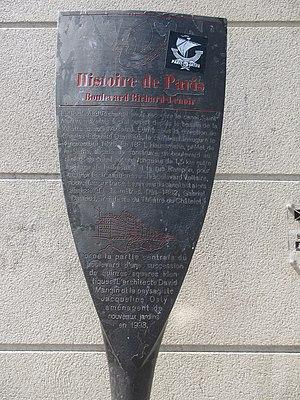
Panneau Histoire de Paris «
Le canal Saint-Martin est un canal de 4,55 km de long situé essentiellement dans les 10ᵉ et 11ᵉ arrondissements de Paris. Il relie le bassin de la Villette — et au-delà le canal de l'Ourcq — au port de l'Arsenal qui communique avec la Seine. C'est un canal de petit gabarit destiné, à l'origine, à l'adduction d'eau potable dans la capitale. Inauguré en 1825, il comporte neuf écluses et deux ponts tournants pour une dénivellation totale de 25 m.
Les panneaux « Histoire de Paris » sont des panneaux d'information installés dans les rues de Paris devant certains des monuments parisiens.